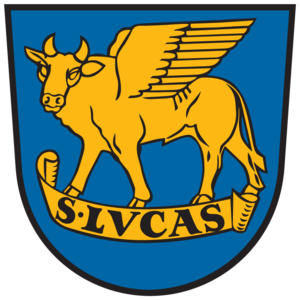
La frontière entre l'Autriche et la Slovénie est la frontière internationale intégralement terrestre séparant ces deux pays, l'Autriche au nord et la Slovénie au sud.
Bleiburg est une ville autrichienne du district de Völkermarkt en Carinthie.